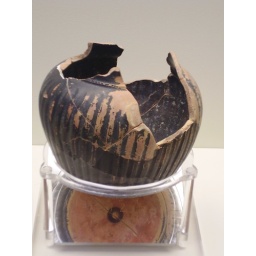
the inscription on the cup speaks in 1st person